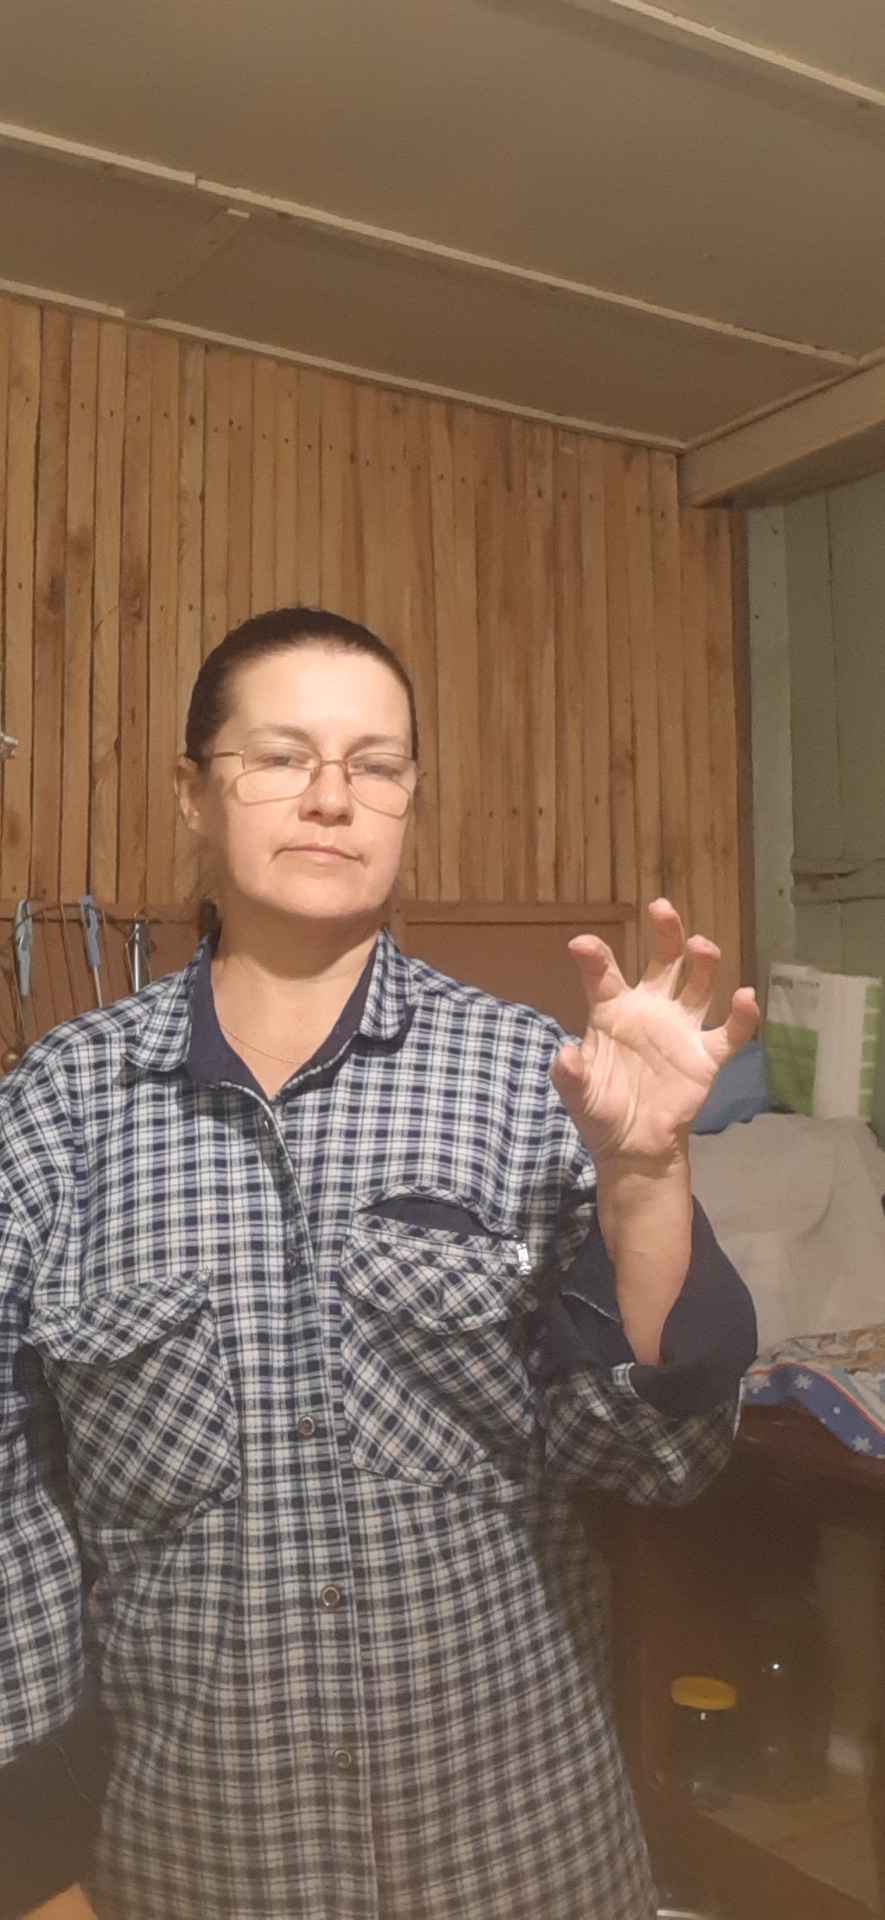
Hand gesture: grabbing